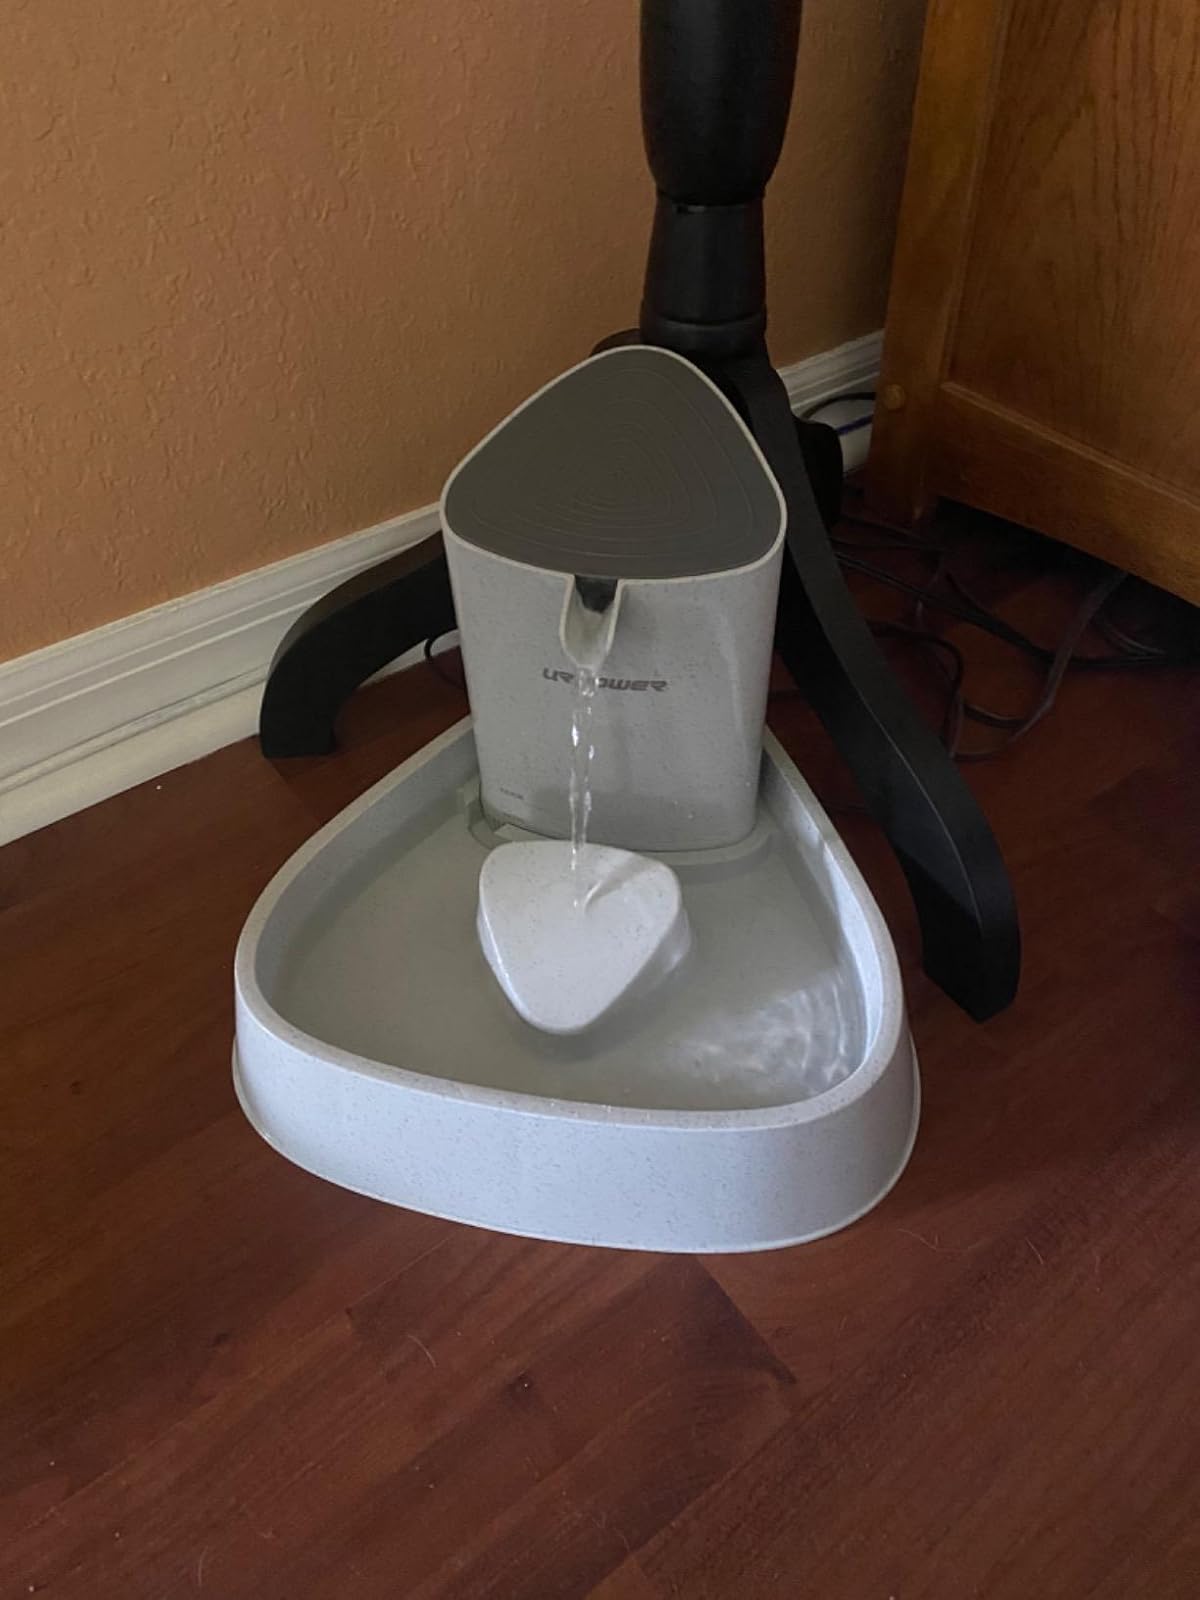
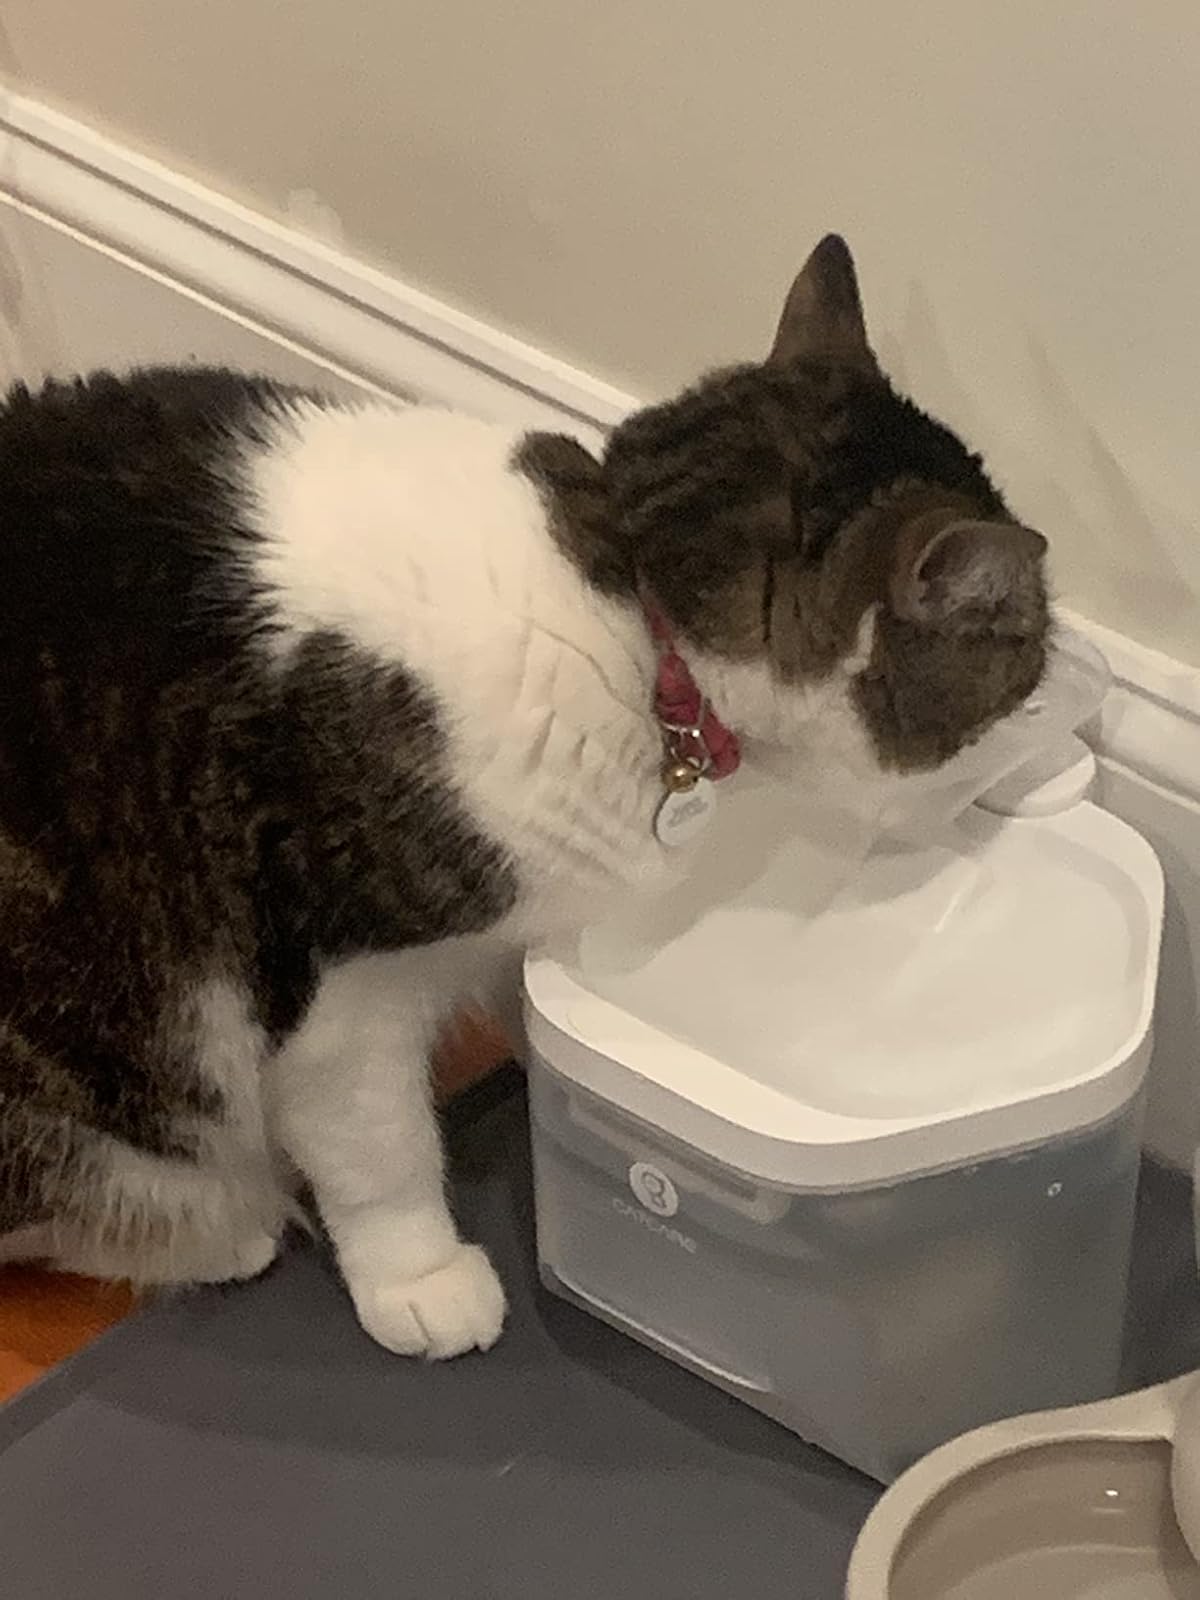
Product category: items_bowl
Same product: no